Francisco Pascual Obama Asue

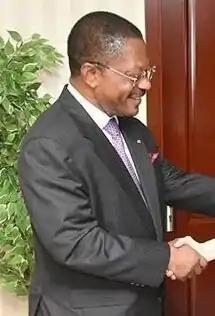
Obama in 2019

Francisco Pascual Eyegue Obama Asue (born 21 April 1949) is an Equatoguinean politician who was Prime Minister of Equatorial Guinea from 2016 to 2023. Prior to holding this position, he was the Minister of Health and Social Welfare and also the Minister of Trade.